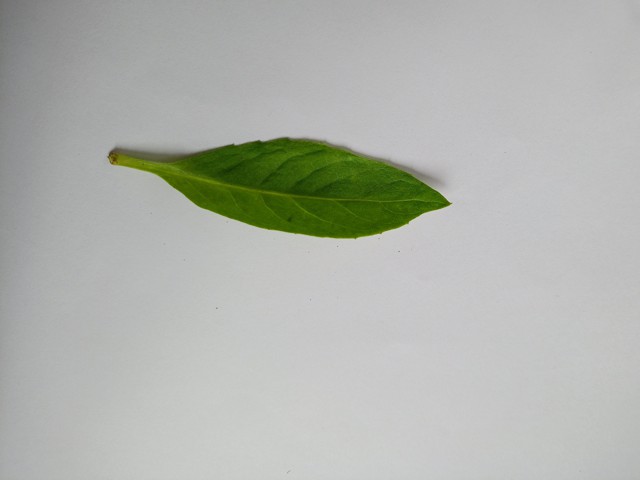
Plant: gainura